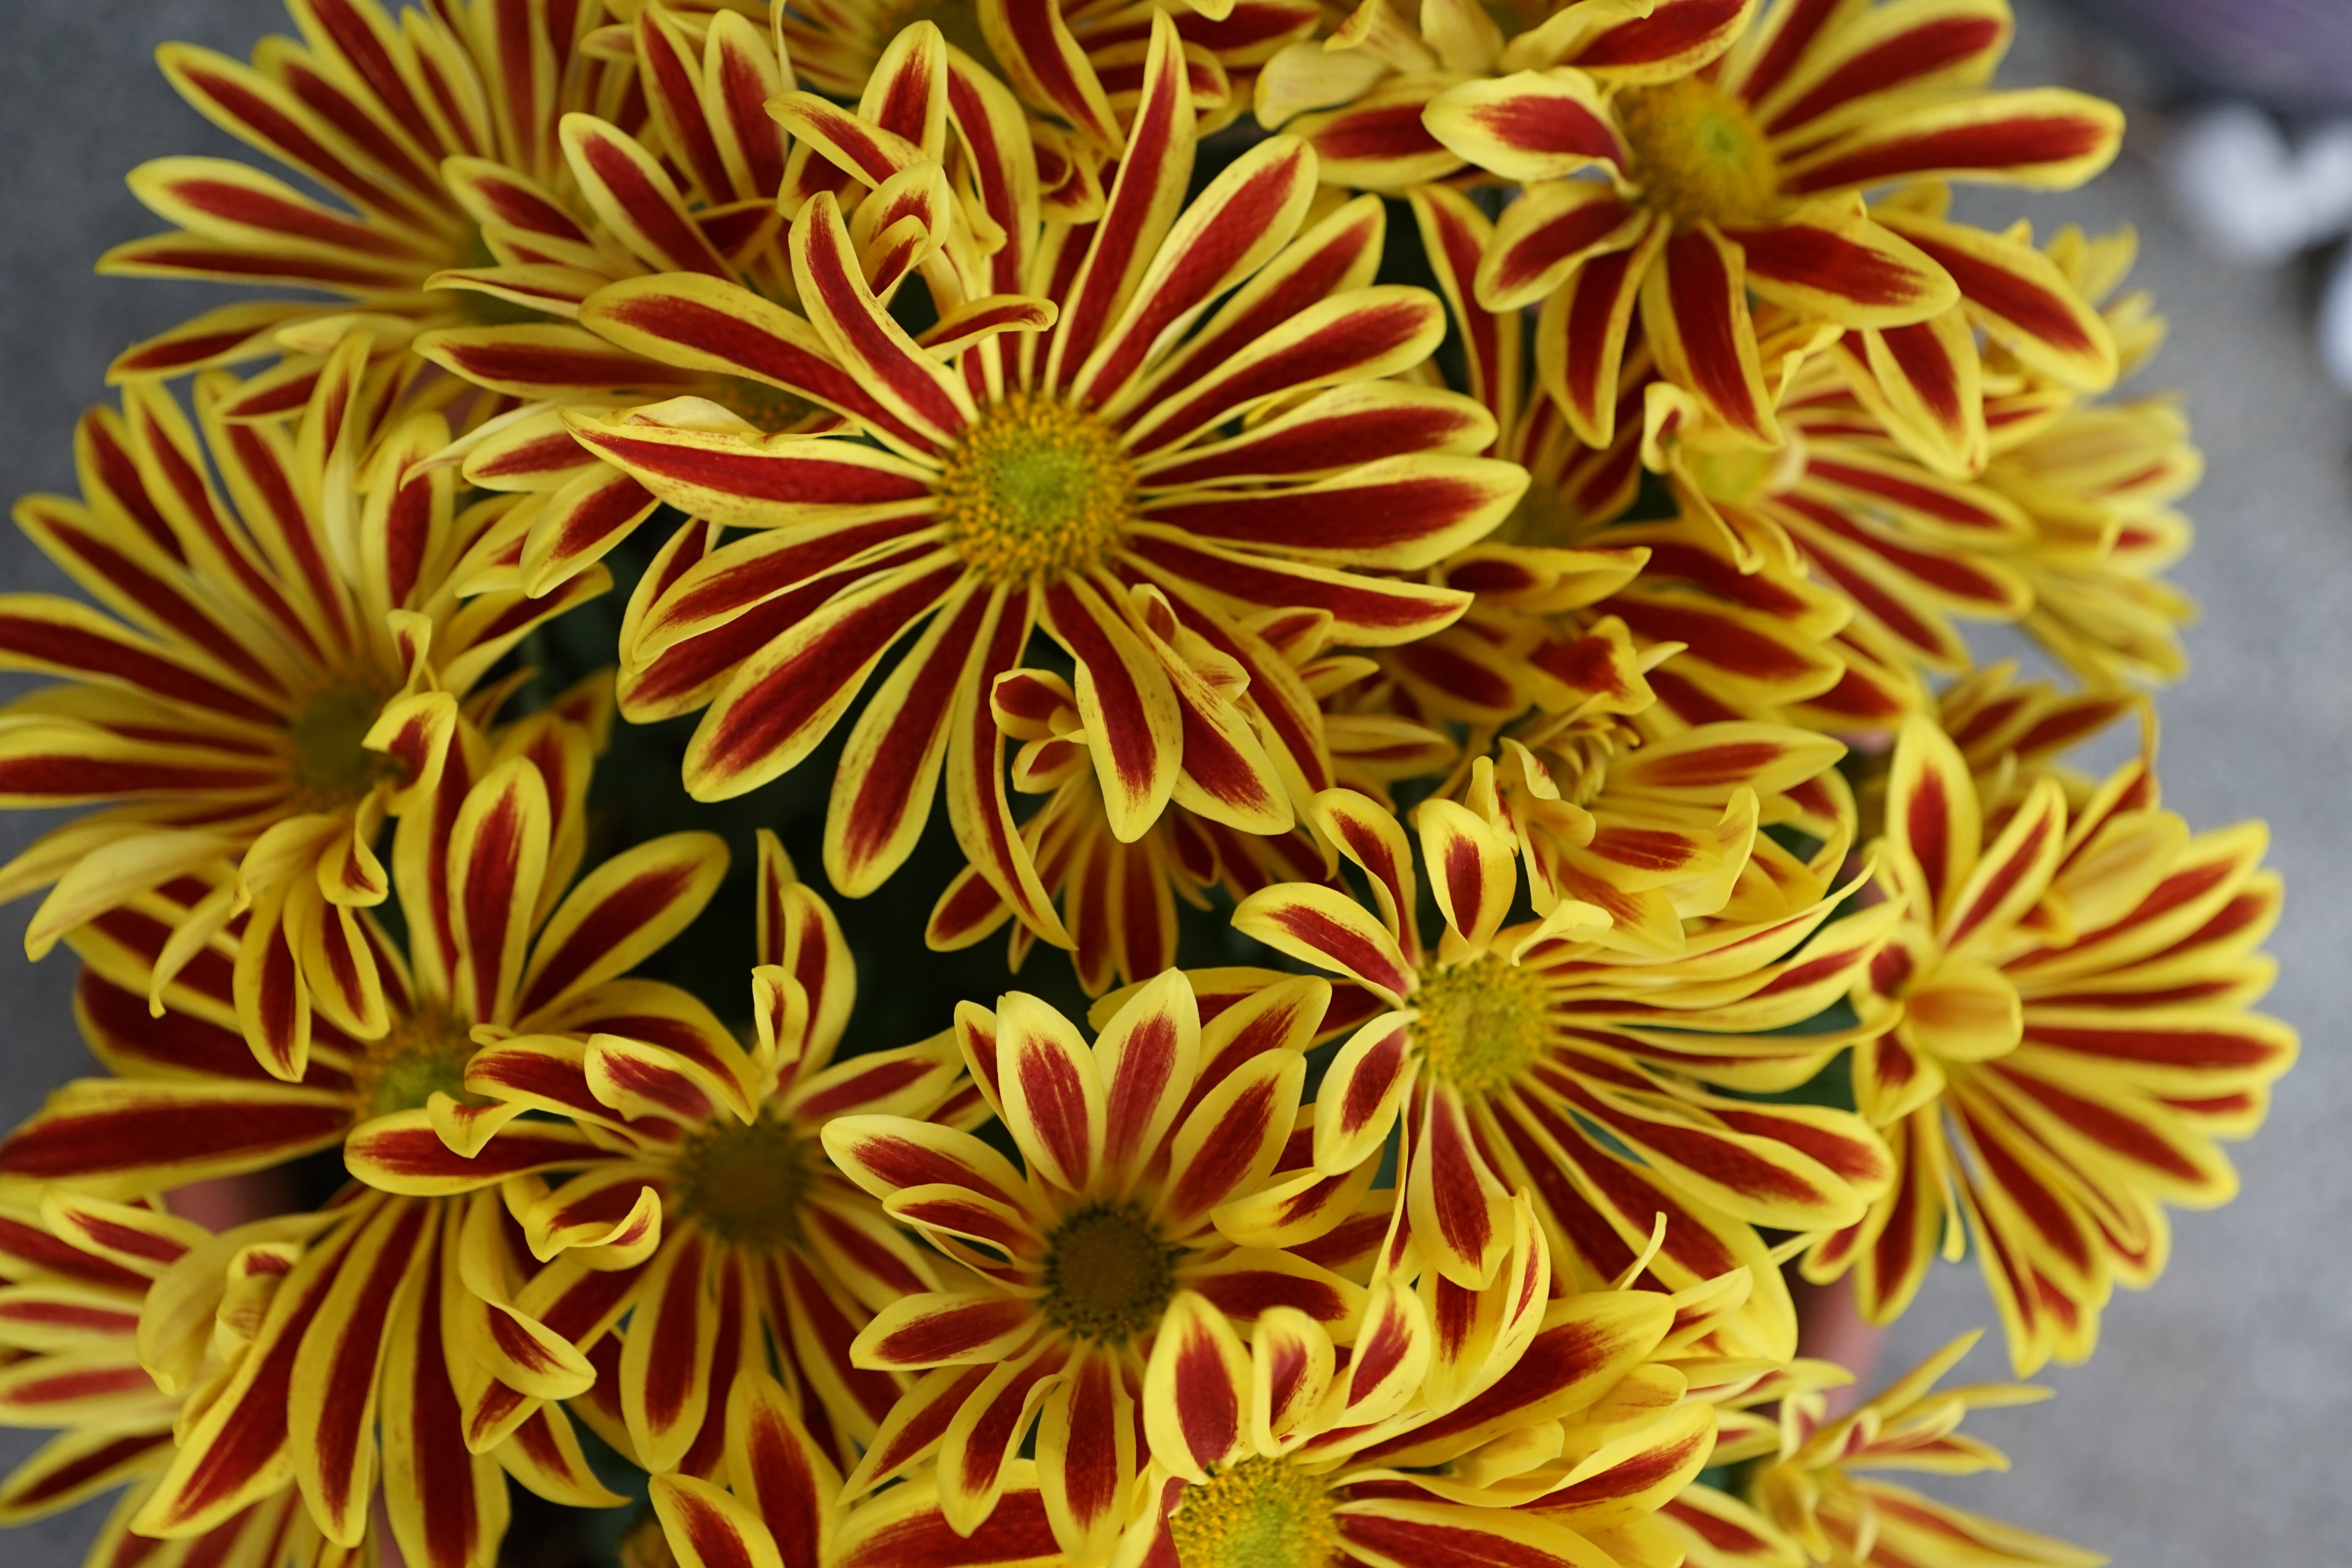
nature, plant, flower, petal, pattern, macro, botany, colorful, yellow, flora, dahlia, background, chrysanthemum, macro photography, flowering plant, daisy family, land plant, chrysanths